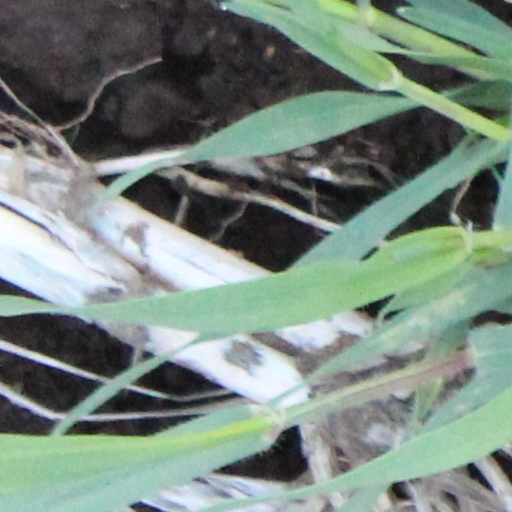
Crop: wheat